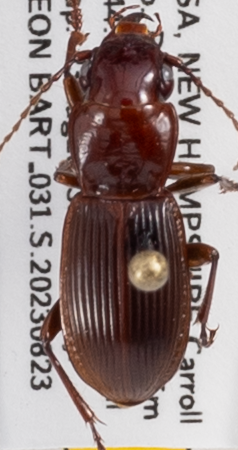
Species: Pterostichus rostratus
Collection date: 2023-08-23
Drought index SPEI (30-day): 0.8
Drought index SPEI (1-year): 1.69
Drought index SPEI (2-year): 0.54